Bergen County Court House

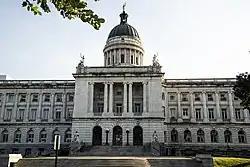
The Bergen County Court House

Bergen County, the most populous county in the U.S. state of New Jersey, has had a series of courthouses. The current one stands in Hackensack.